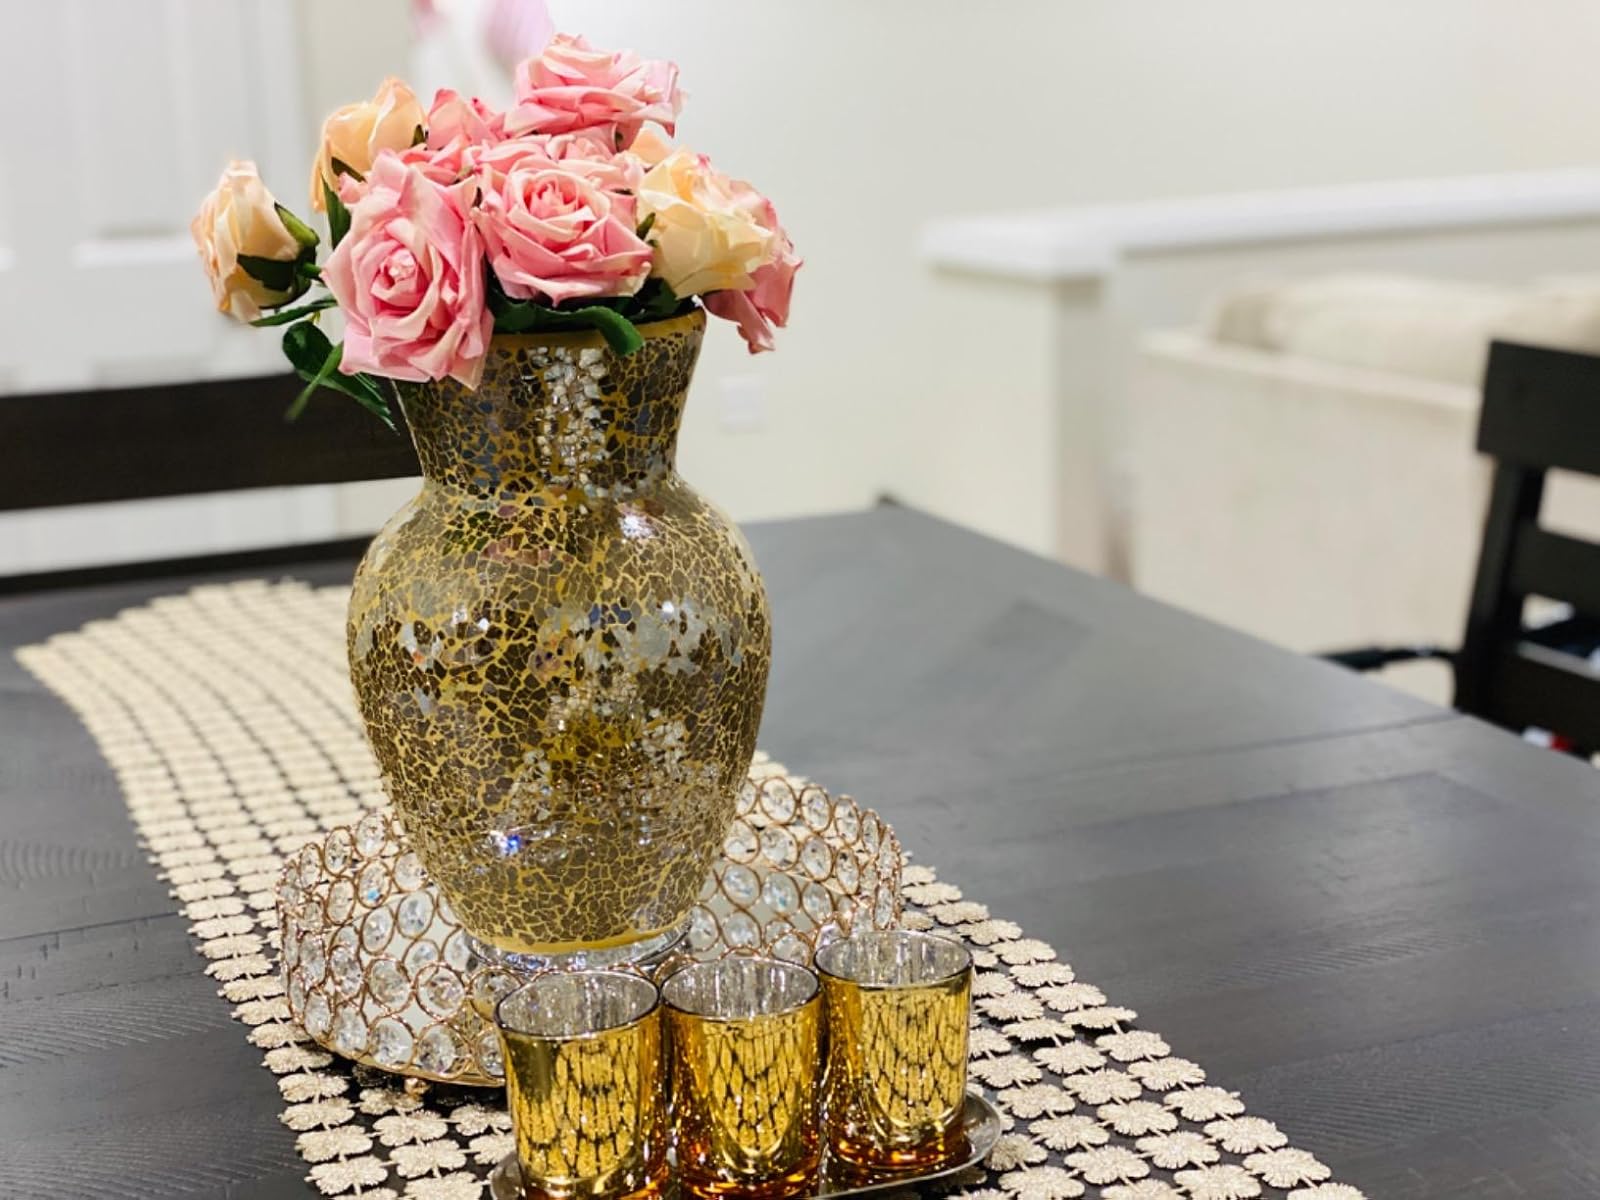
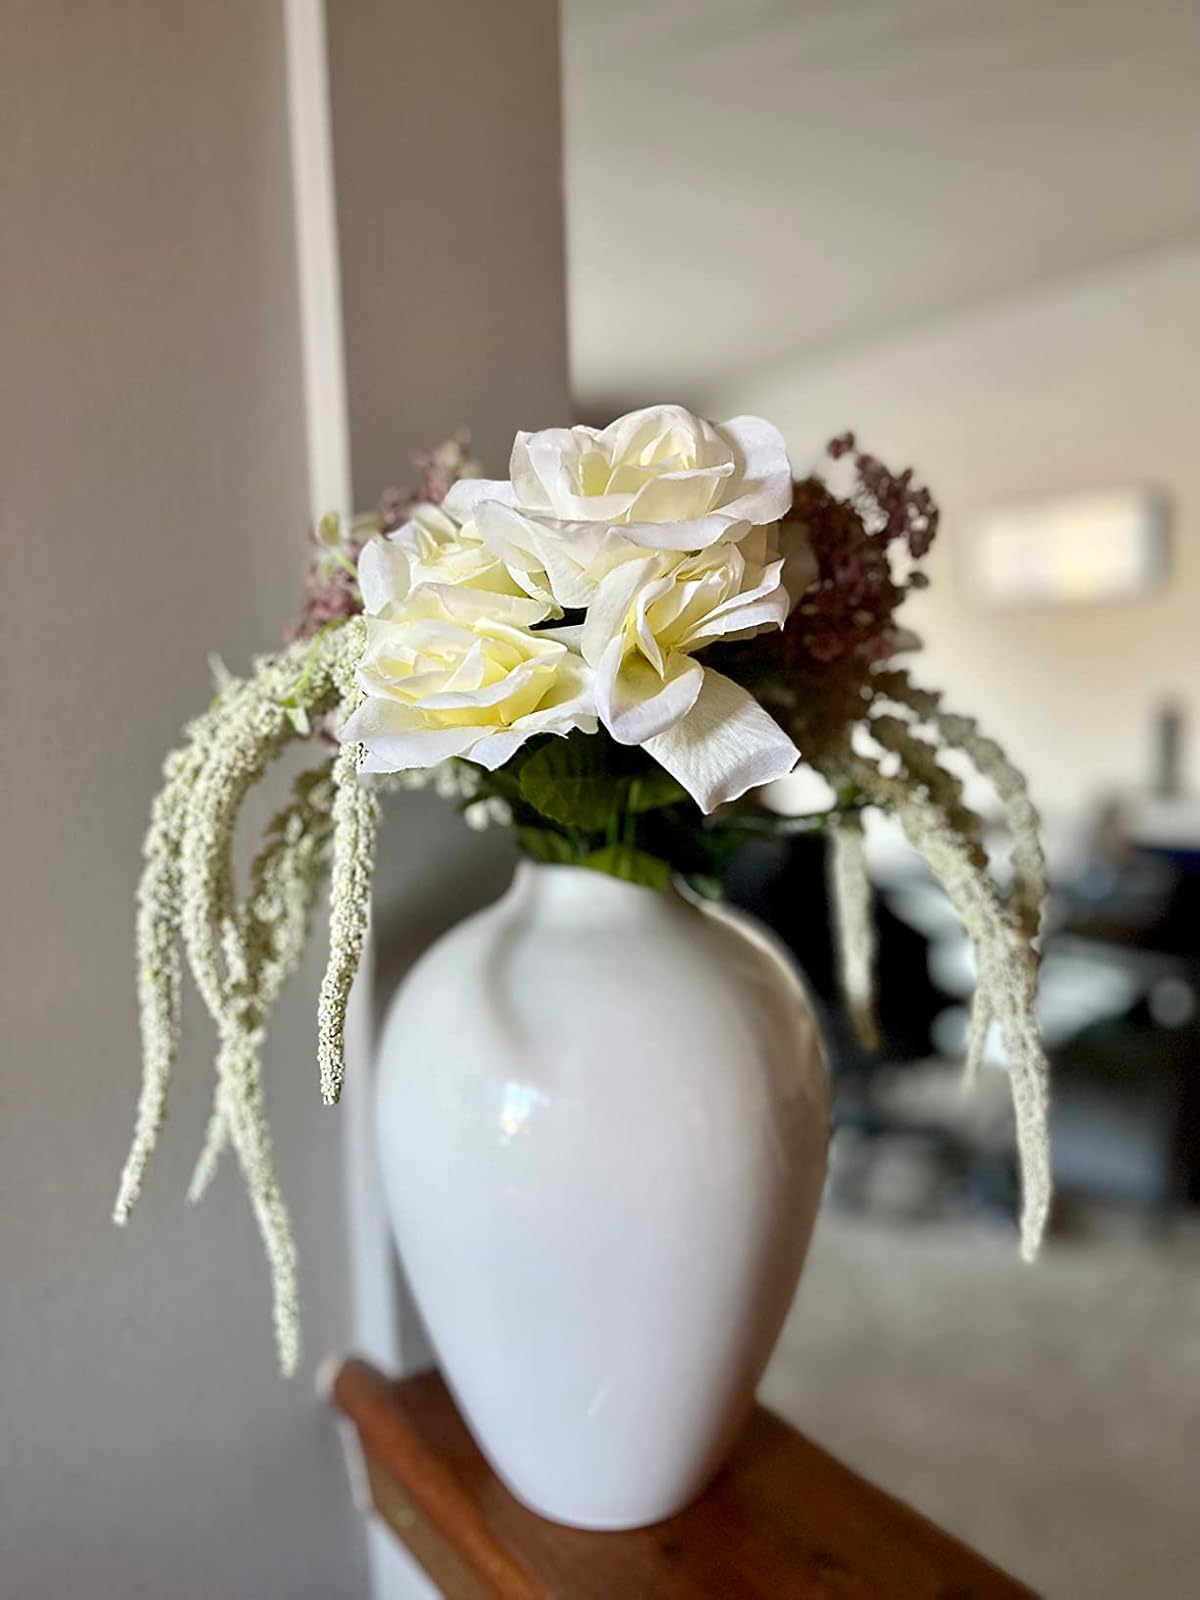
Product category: vase
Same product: no